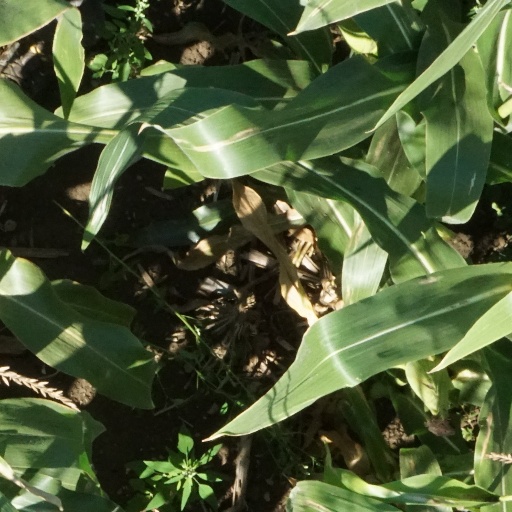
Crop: maize; corn